William Crookes

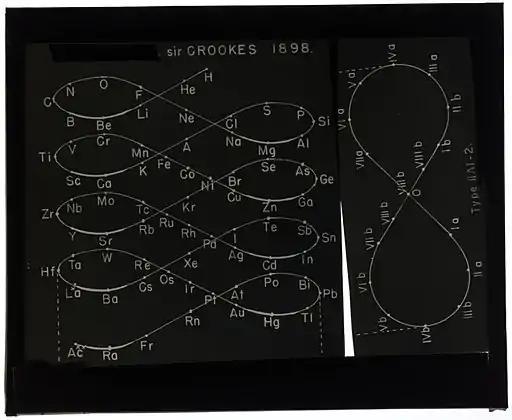
Sample illustration: Periodic table in the style of a space lemniscate by William Crookes

On 13 August 1894, John William Strutt, 3rd Baron Rayleigh and William Ramsay announced the detection of a new gas in the atmosphere. On 31 January 1895 they made a full report to the Royal Society on the new gas, argon. In addition, William Crookes, who had been asked to examine a sample, presented on the spectra of argon, reported that argon displayed two distinct spectra. In this way, Crookes identified the first known sample of terrestrial helium and established its correspondence to observations of solar helium. The discovery of argon and of helium led to identification of the noble gases and the reorganization of the periodic system.